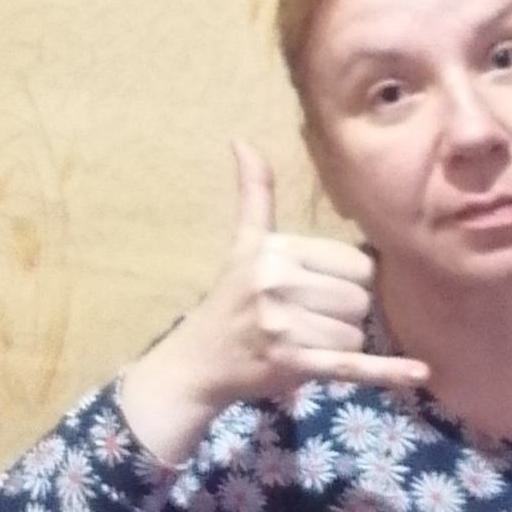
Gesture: call